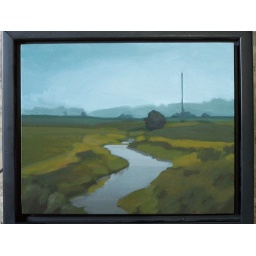
River bush pole study in blue